History of folkloric music in Argentina

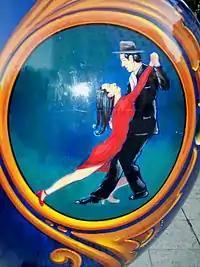
In the second half of the 19th century, tango appeared. Since then, Argentine popular music has been characterized by the duality tango (city)-folklore (countryside).

The great wave of immigration between 1880 and 1950, mainly European, would influence Argentine popular music.